José Cândido da Silveira station

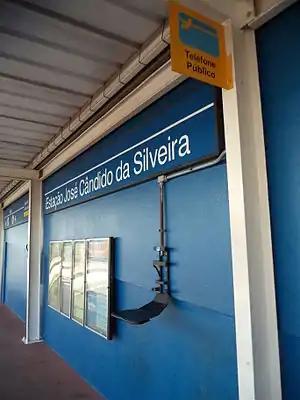
Station Platform

José Cândido da Silveira is a Belo Horizonte Metro station on Line 1. It was opened in April 1997 as part of a two-station extension of the line from Santa Inês to Minas Shopping. The station is located between Santa Inês and Minas Shopping.